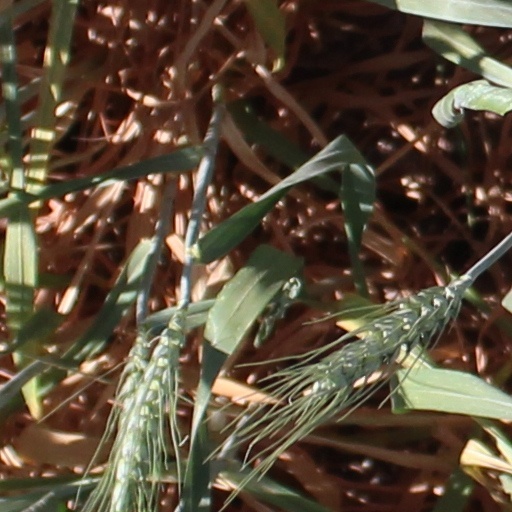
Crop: wheat